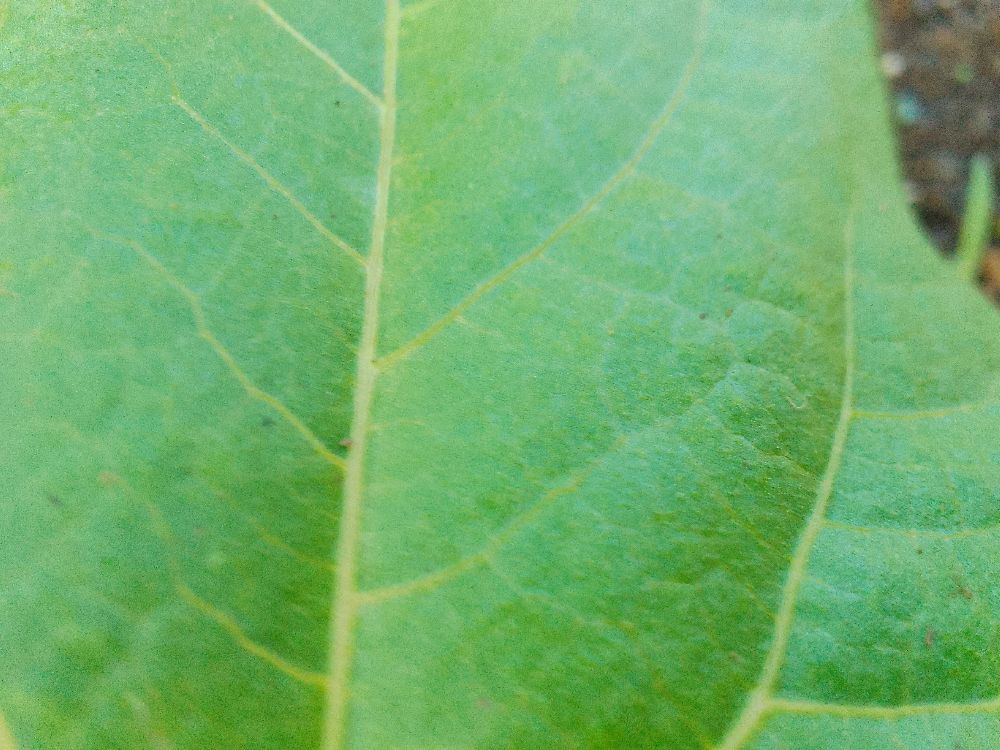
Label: healthy